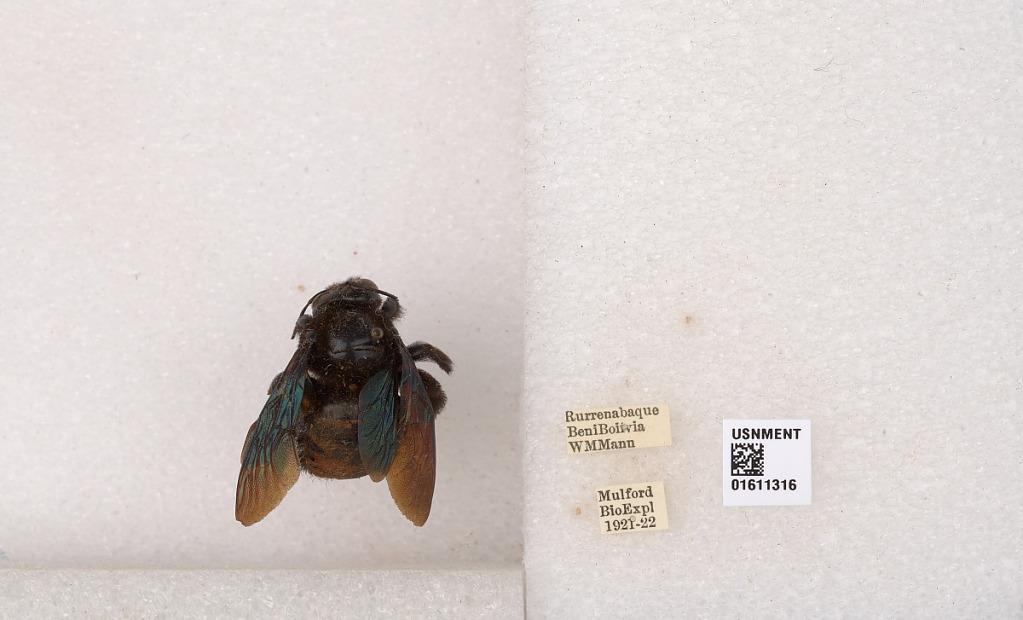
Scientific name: Xylocopa
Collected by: P. Vogl
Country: Bolivia
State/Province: El Beni
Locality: Rurrenabaque